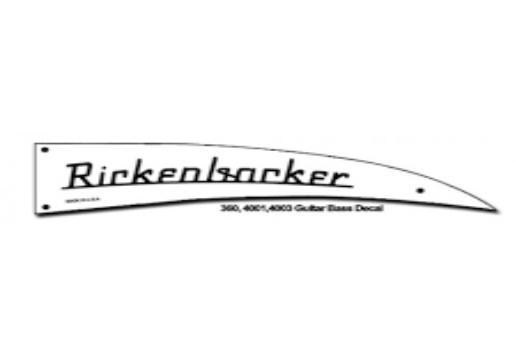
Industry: Electronic